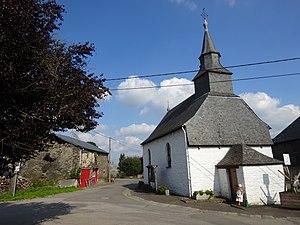
Wicourt (Bastogne)
Wicourt est un hameau belge de la commune et ville de Bastogne situé en Région wallonne dans la province de Luxembourg.